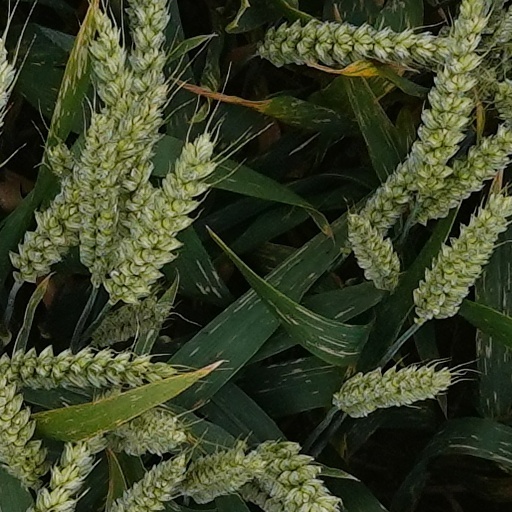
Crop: wheat